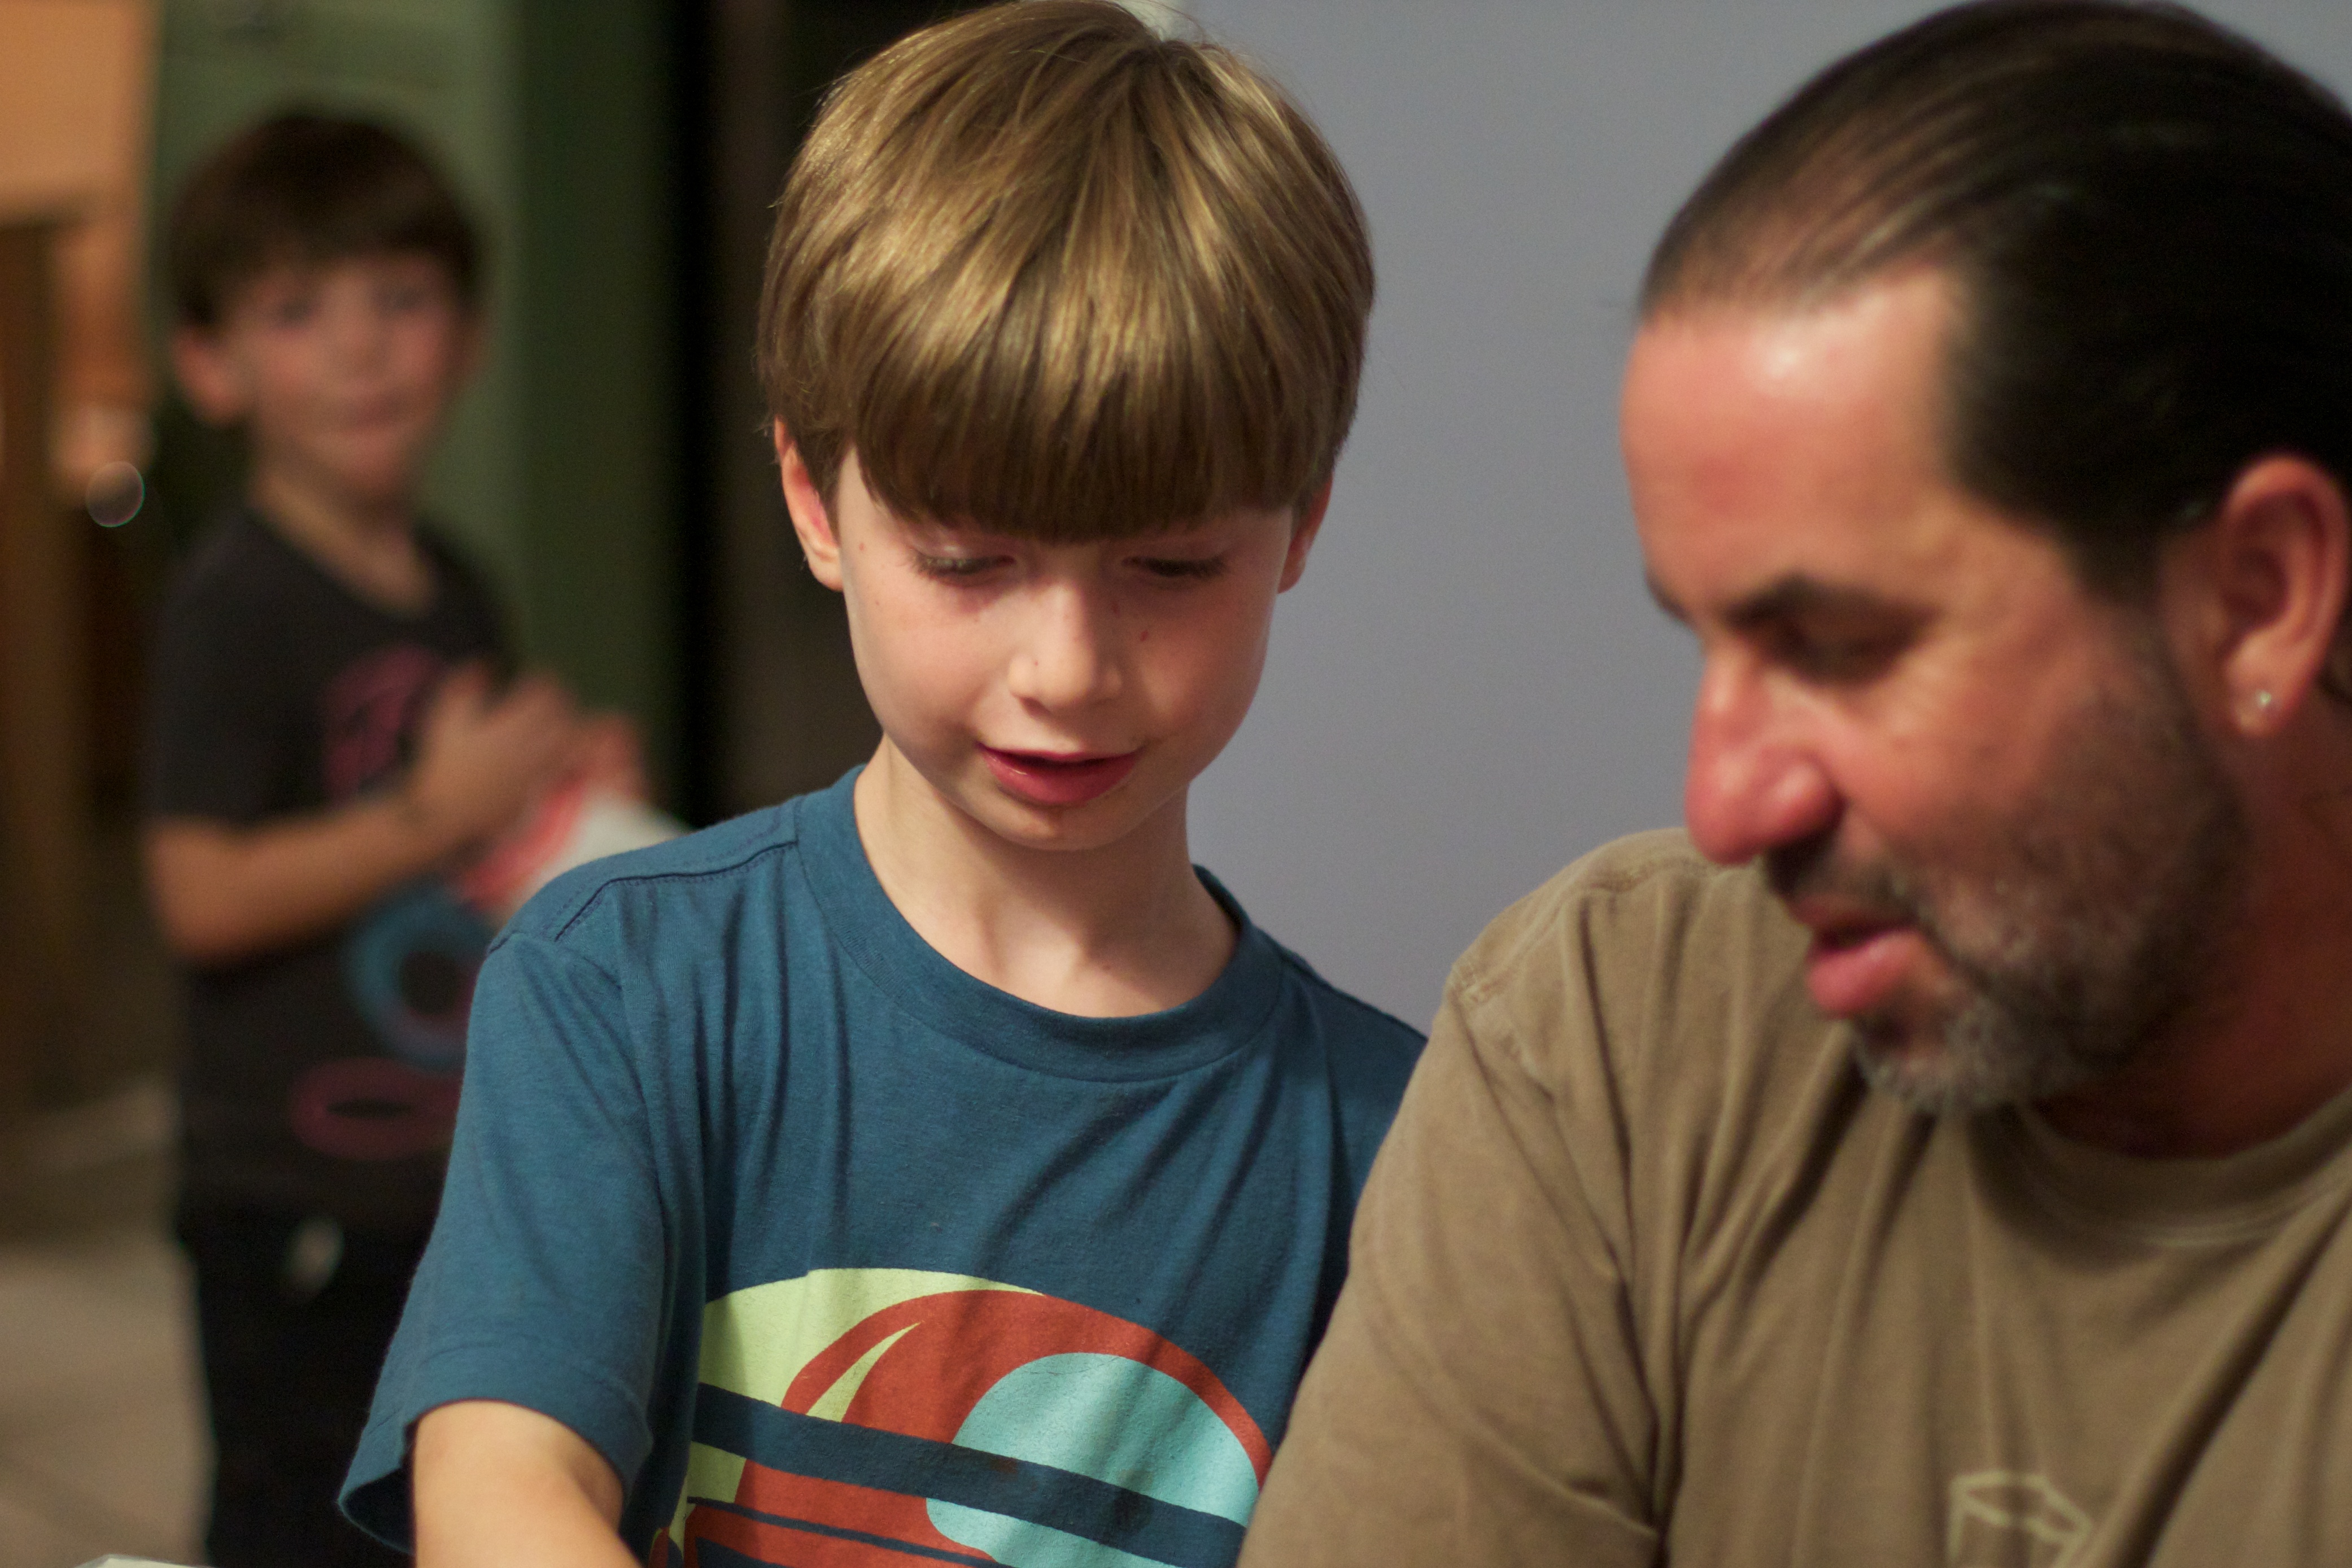
man, person, people, male, child, hairstyle, odyssey